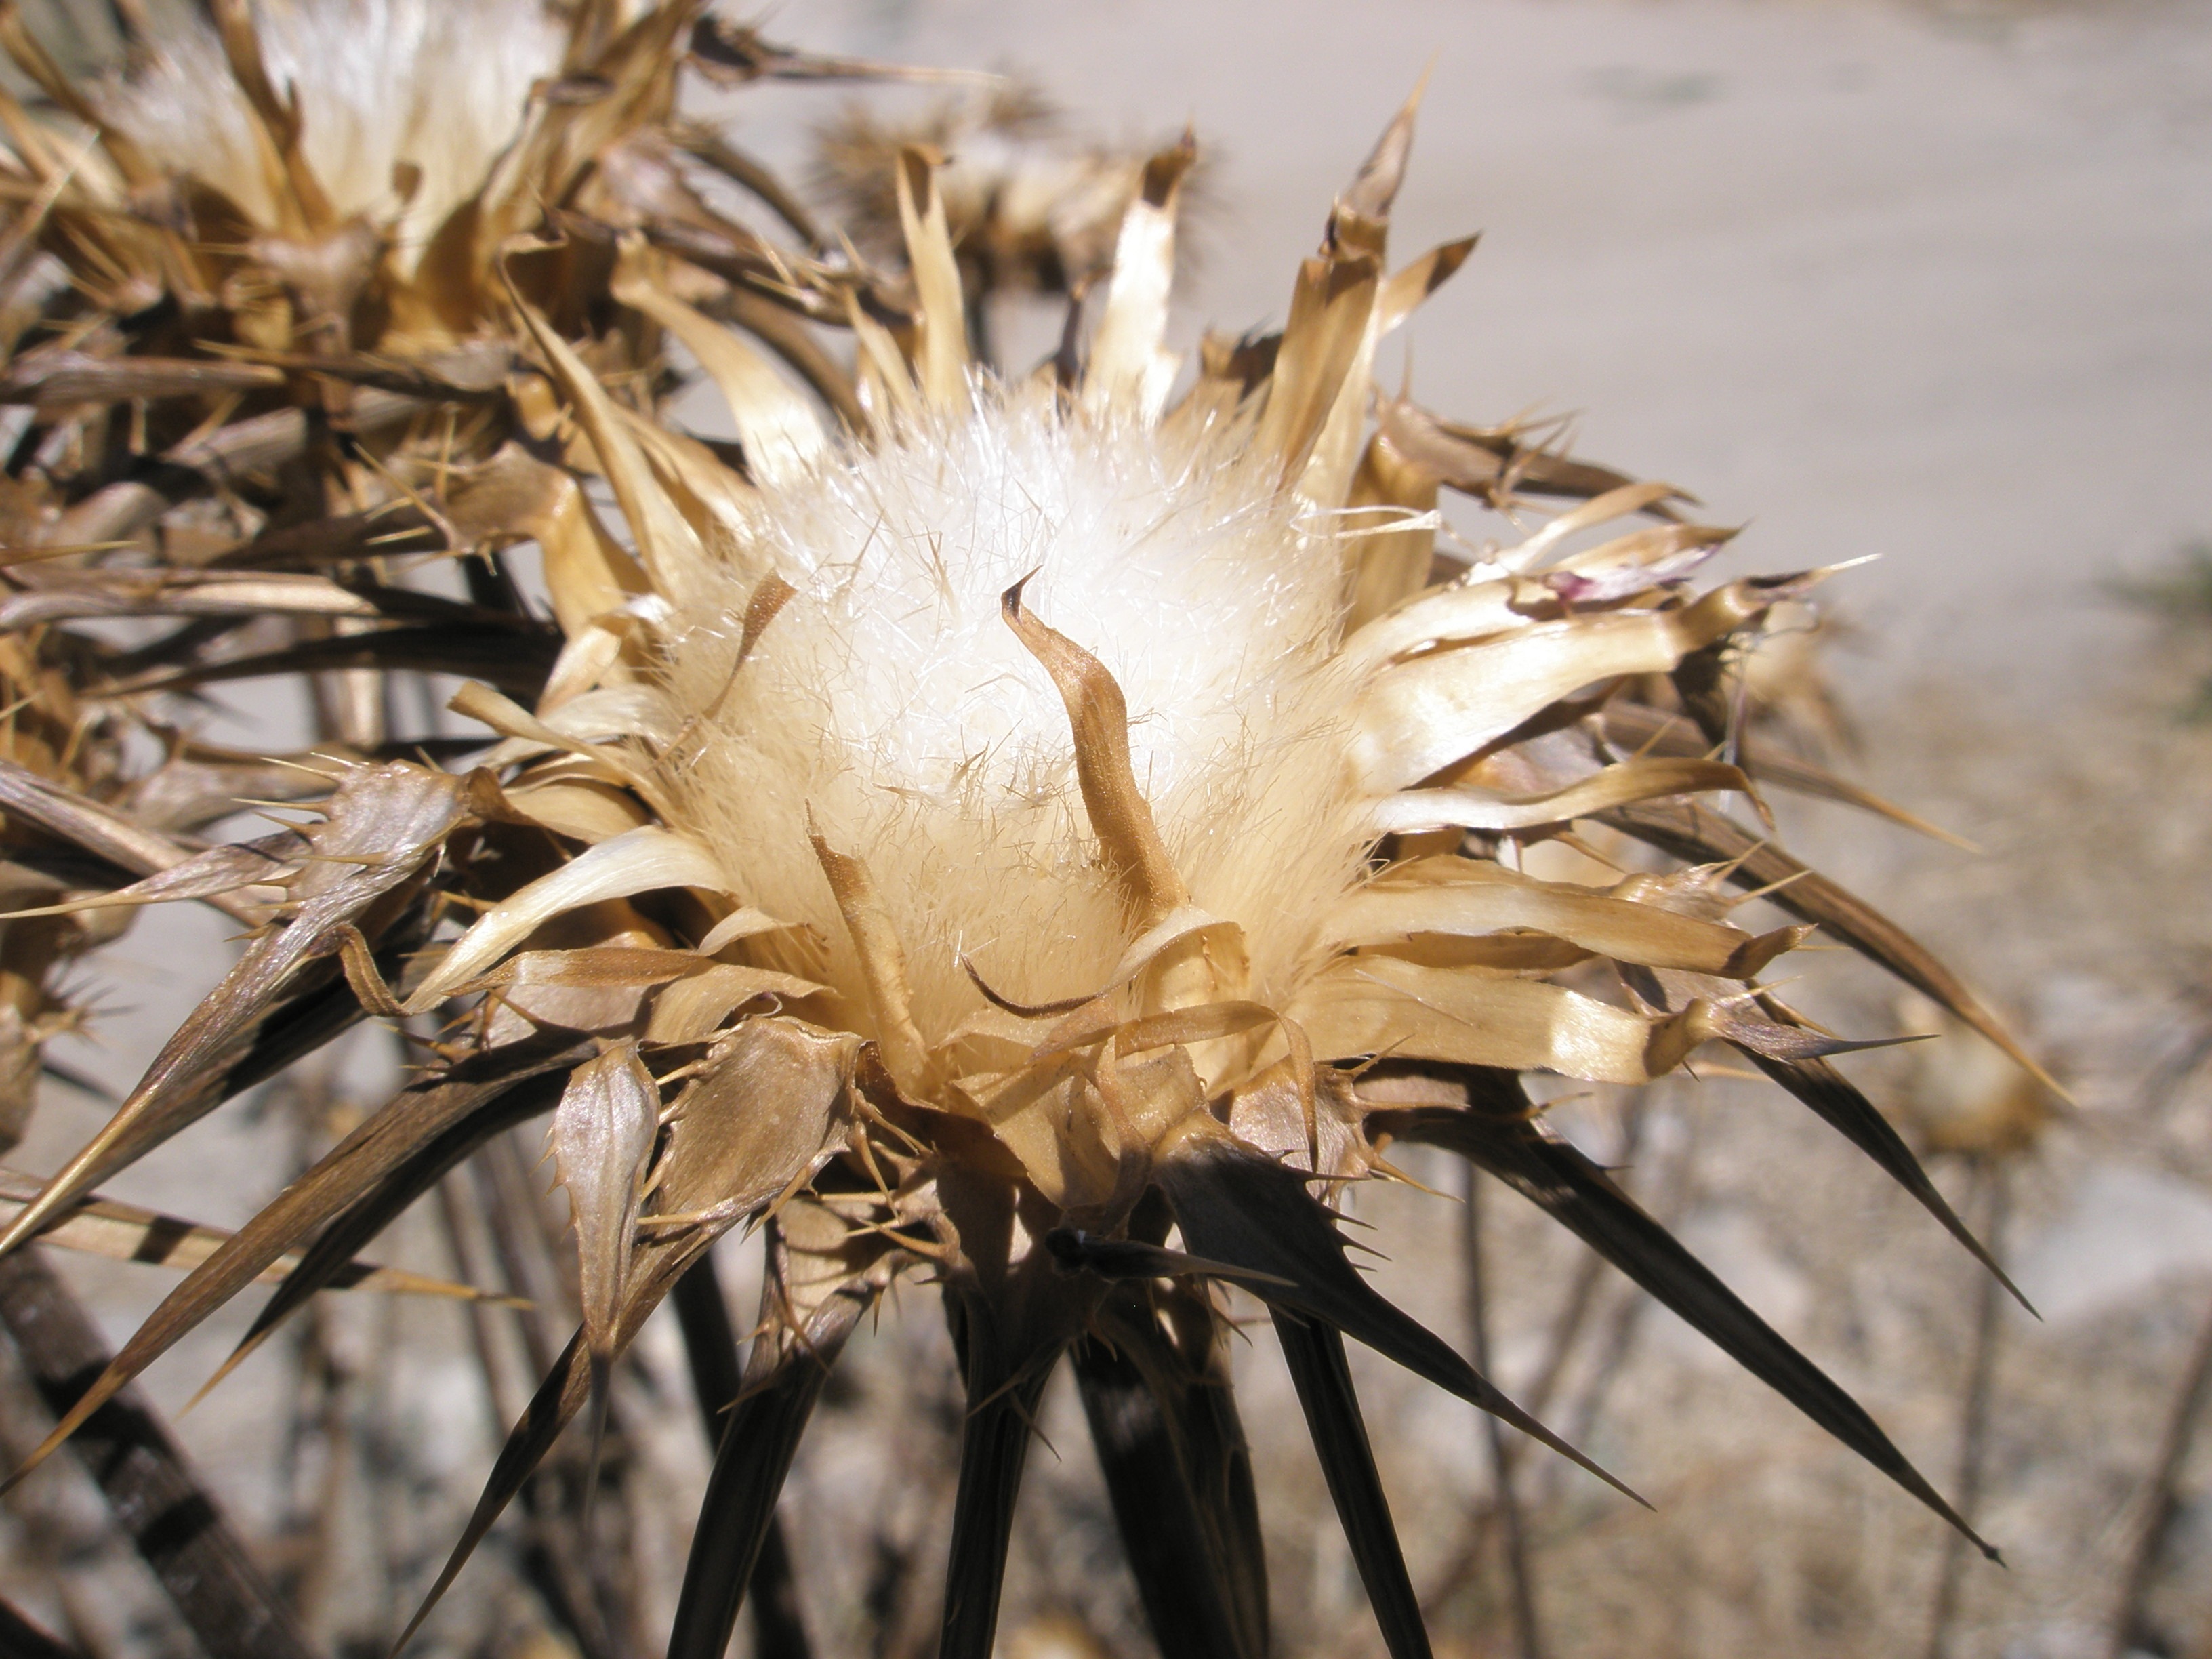
nature, branch, cactus, plant, leaf, flower, food, produce, autumn, botany, flora, wildflower, flowers, close up, coconut, thistle, macro photography, flowering plant, daisy family, globe thistle, grass family, land plant, thorns spines and prickles, arecales